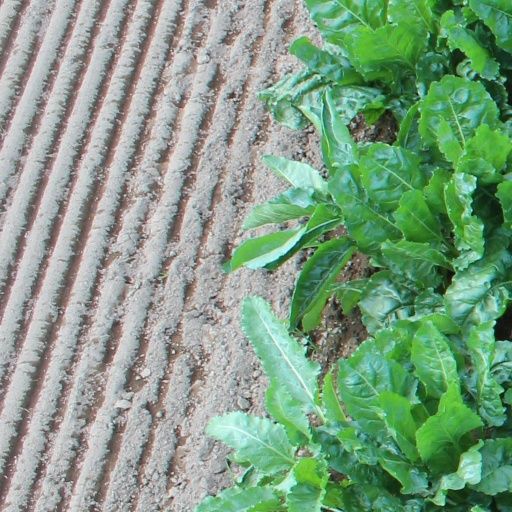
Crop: sugar beet